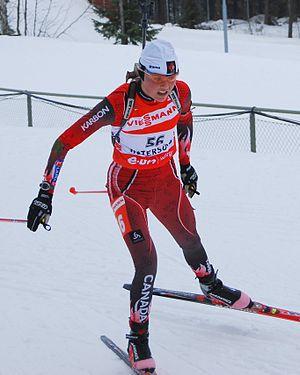
Sandra Keith, née le 11 décembre 1980 à Ottawa, est une biathlète canadienne.